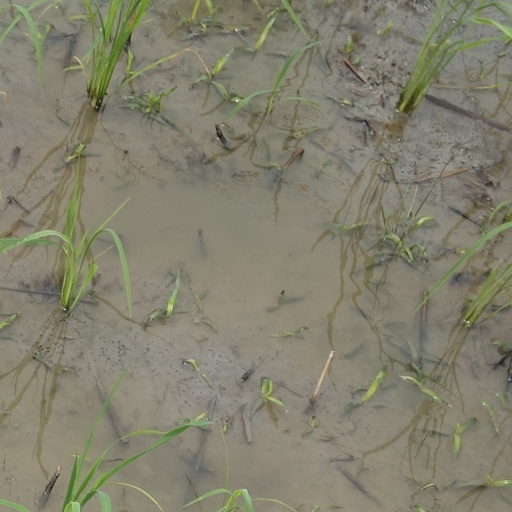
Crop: rice